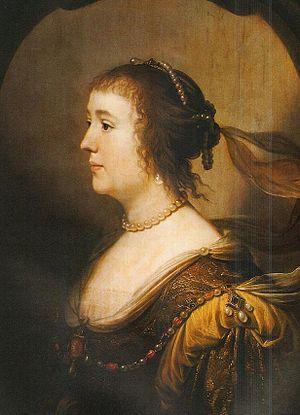
Amélie de Solms-Braunfels est une princesse consort et régente des Pays-Bas. Elle est l'épouse du prince d'Orange Frédéric-Henri d'Orange-Nassau.